Bafing River

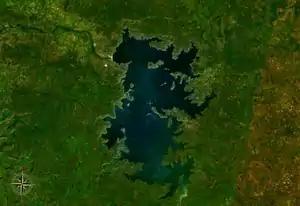
Lake Manantali with the Manantali Dam and the Bafing River

The Bafing River (Manding for "black river", French: "Rivière Bafing") is the upper course and largest tributary of the Senegal River which runs through Guinea and Mali and is about long.